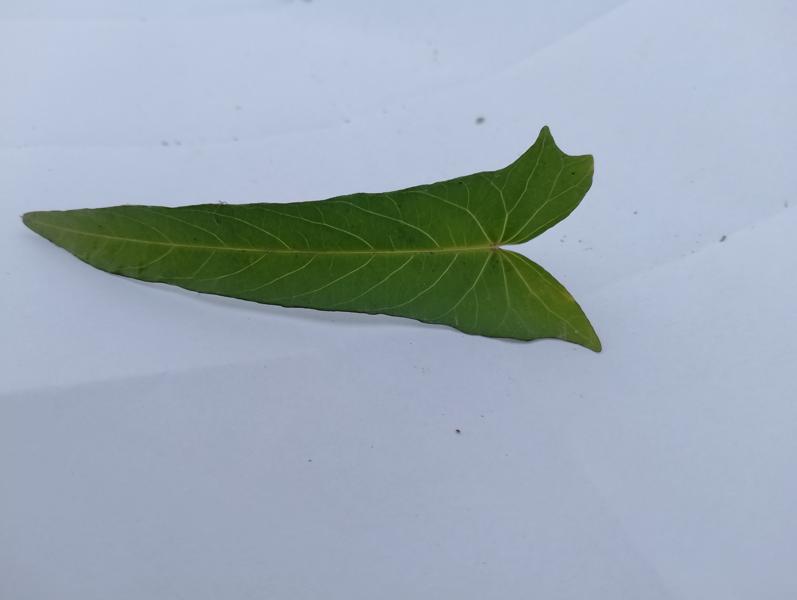
Weed species: Ipomoea aquatic